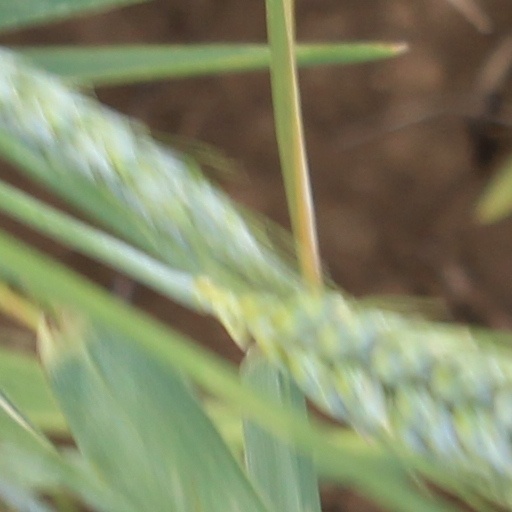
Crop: wheat